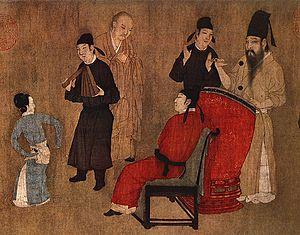
L'économie de la Chine sous la dynastie Song est marquée par une expansion commerciale, une prospérité financière, une ouverture commerciale croissante et une révolution dans la productivité agricole. La croissance des finances privées stimule le développement du marché à l'échelle nationale qui relie les provinces côtières à l'intérieur. L'économie Song donne naissance à une énorme explosion démographique, issue de l'augmentation de la culture agricole au cours des Xᵉ et XIᵉ siècles qui a doublé la population totale de la Chine, qui atteint 100 millions d'individus.